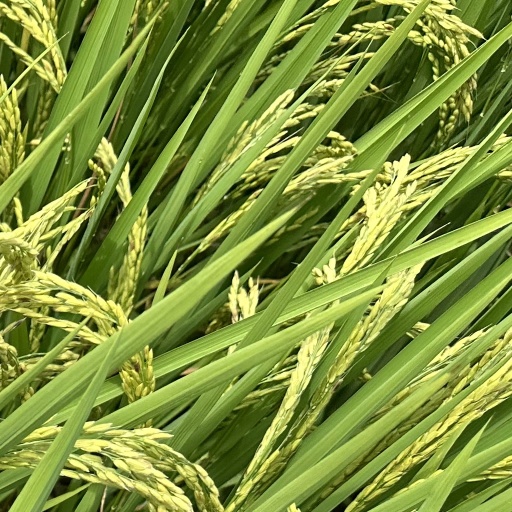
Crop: rice